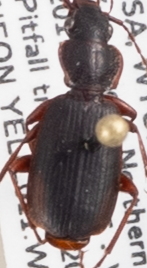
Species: Cymindis cribricollis
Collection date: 2018-08-23
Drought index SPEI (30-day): -0.71
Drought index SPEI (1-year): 1.28
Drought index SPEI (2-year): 0.9